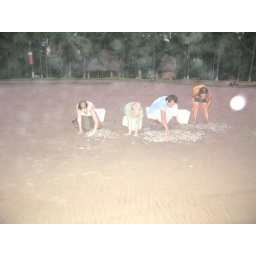
OCT '08. A week at on the beach in Mexico rescuing turtles with my nieces and their parents.